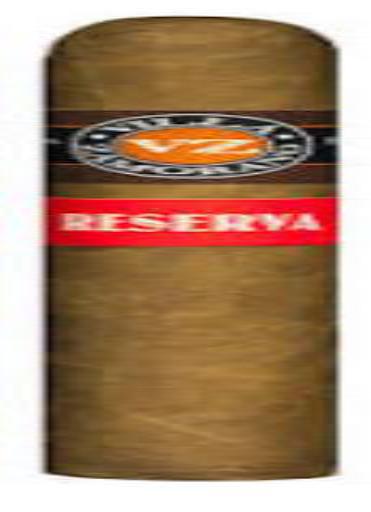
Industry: Necessities